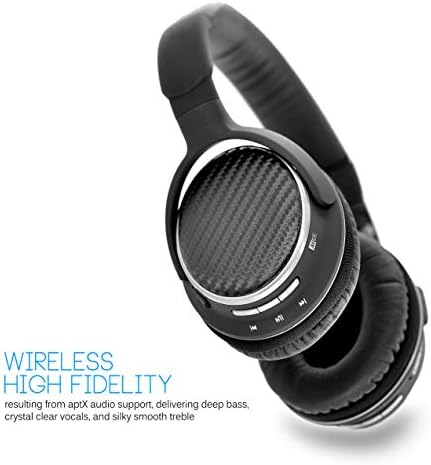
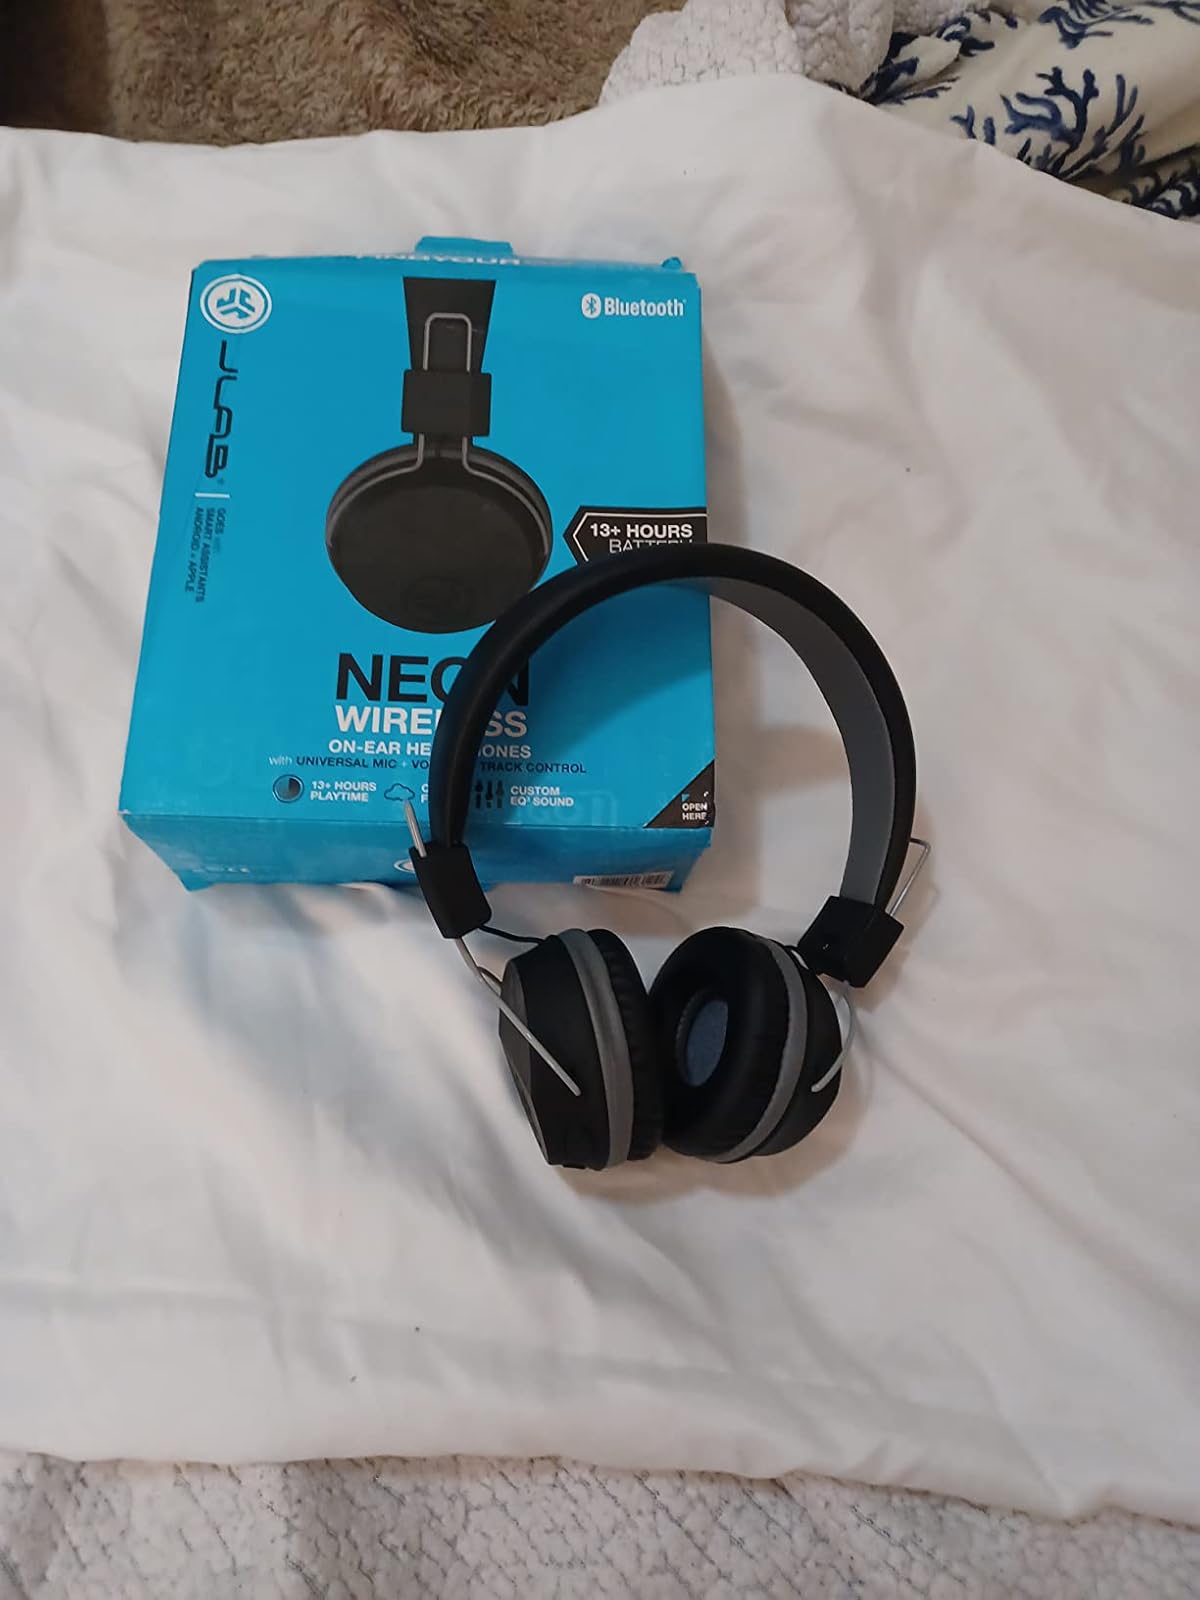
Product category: headphones
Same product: no